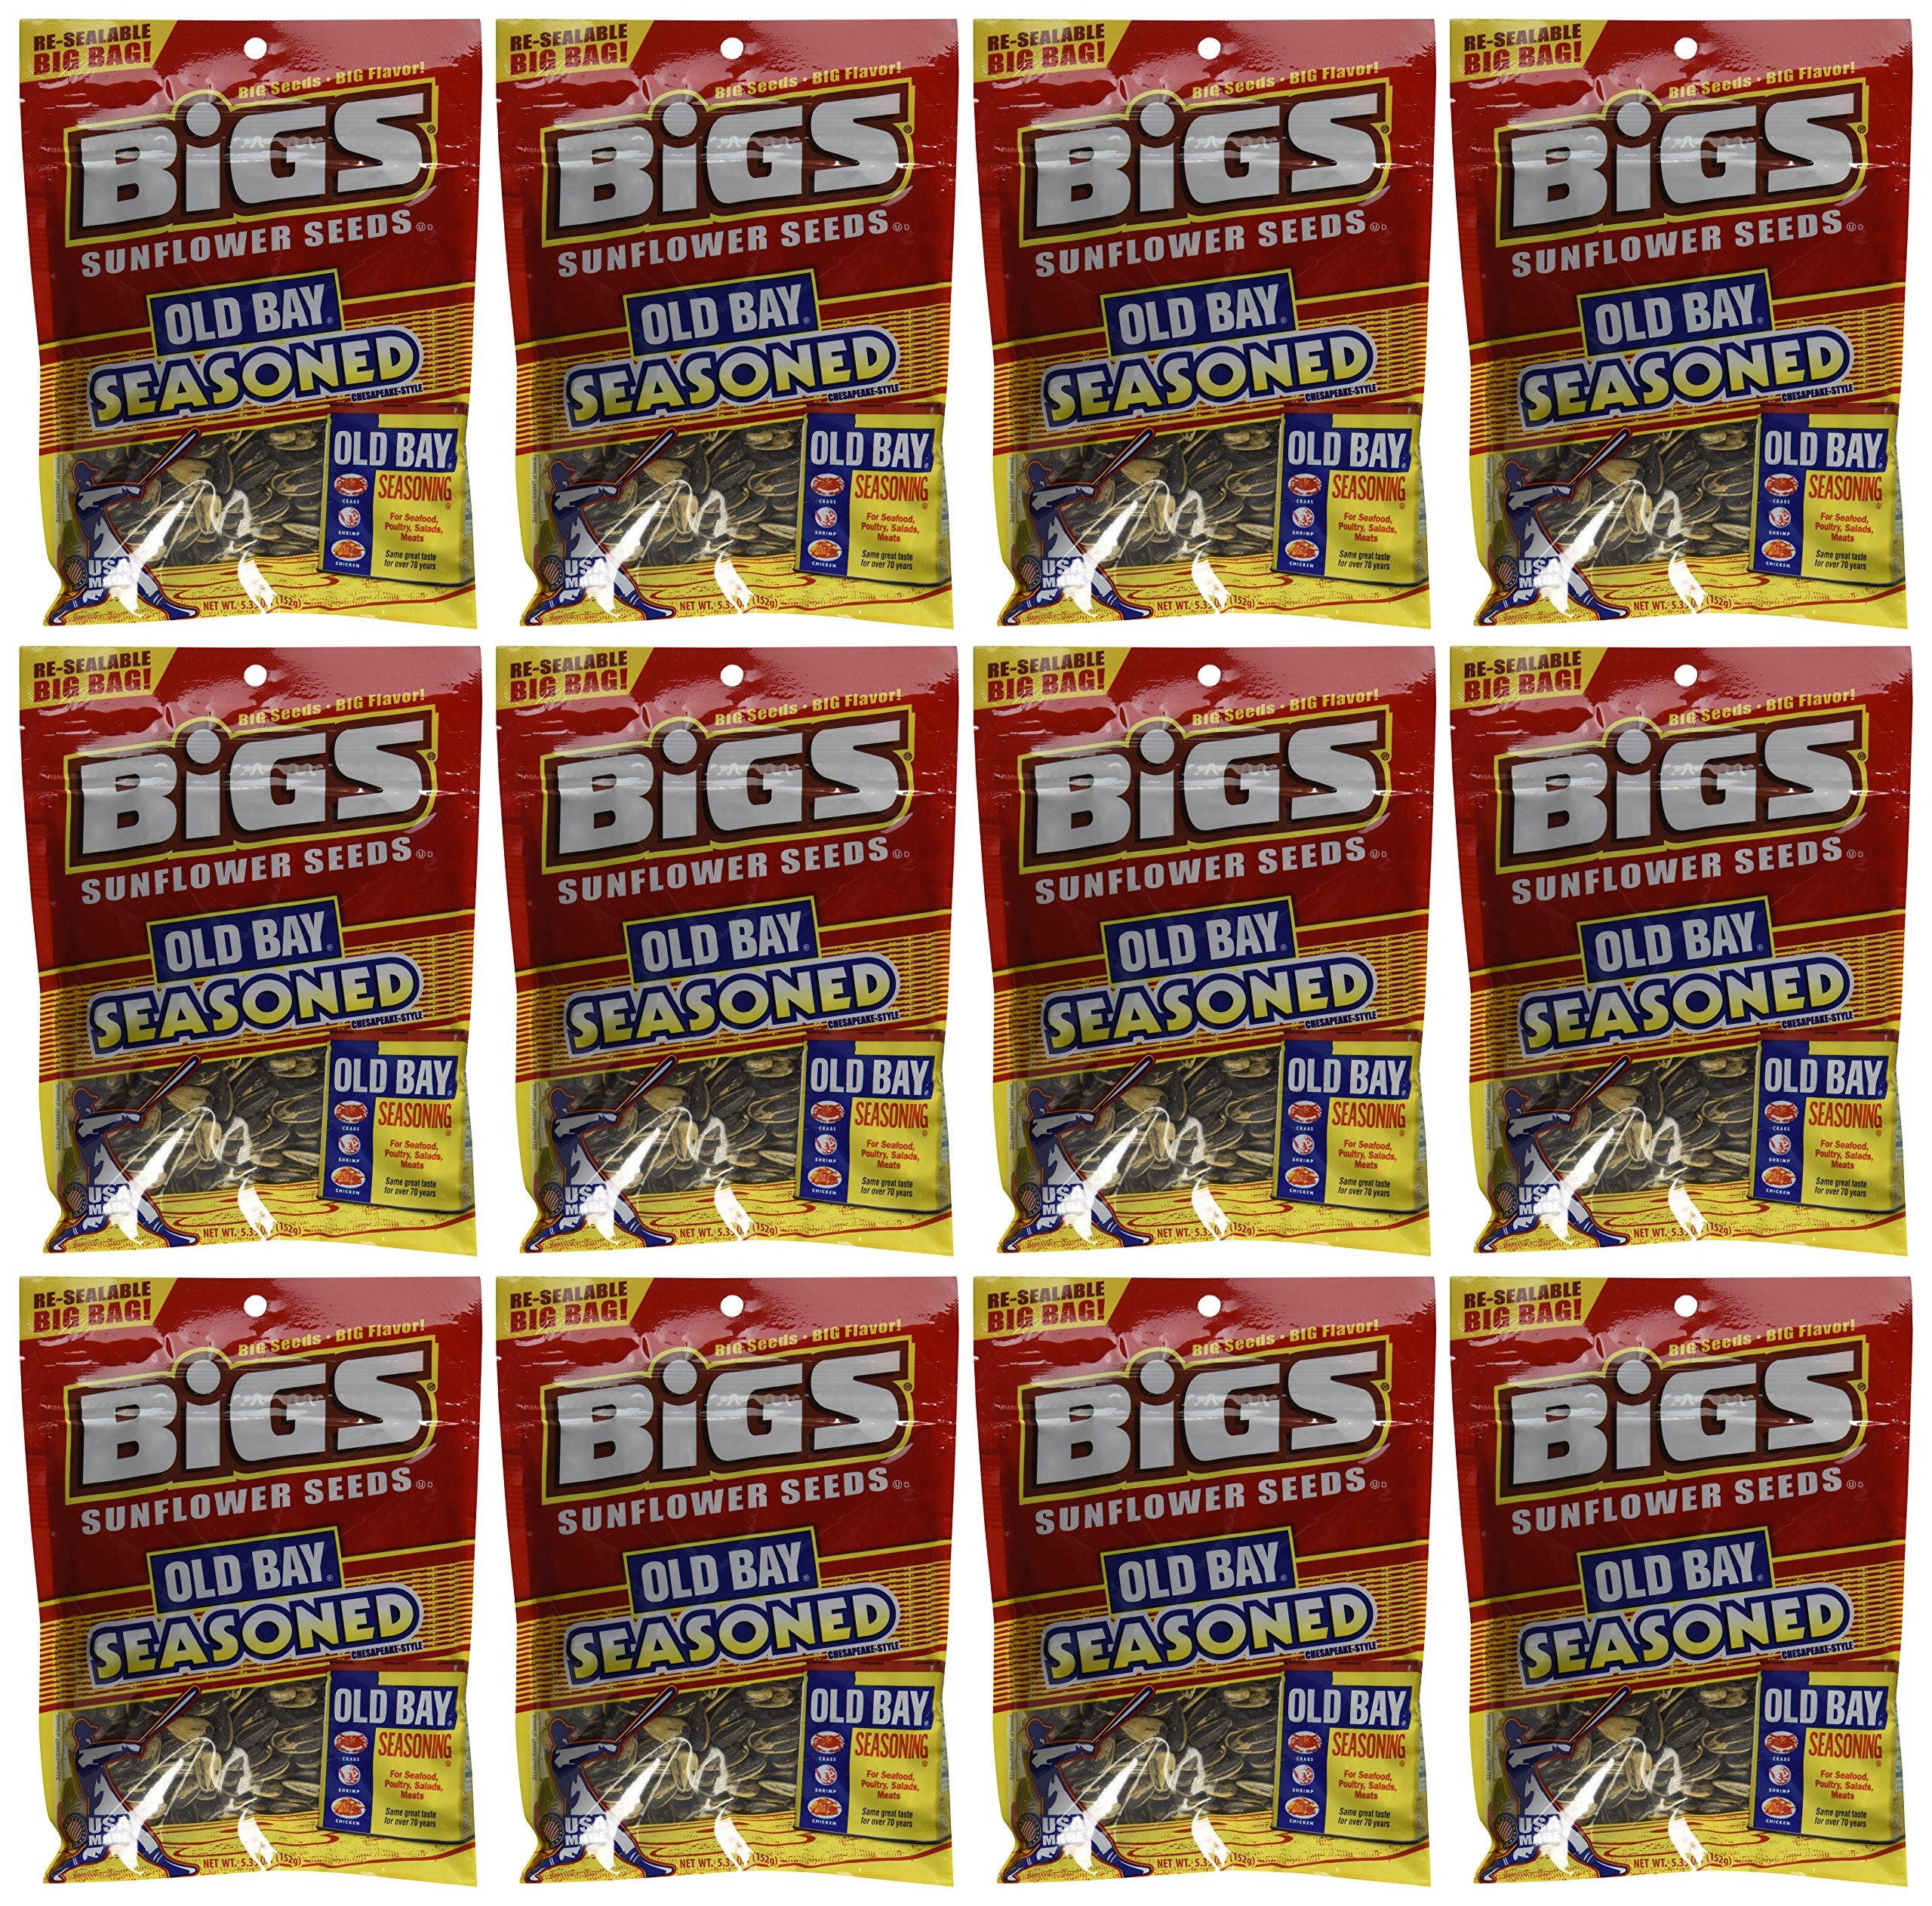
Item Name: Bigs Old Bay Catch of the Day Seasoned Sunflower Seeds, 5.35 Ounce -- 12 per case
Bullet Point 1: Pack of 12, 5.35-ounce bags (total of 60 ounces)
Bullet Point 2: Big Sunflower Seeds Flavored With That Authentic Old Bay Seasoning Taste
Bullet Point 3: Ships in Certified Frustration-Free Packaging
Bullet Point 4: Always Ships Fresh & Fast!
Value: 64.2
Unit: Ounce

Price: 34.95